ESSA-6

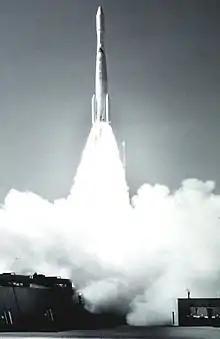

The satellite's electrical power was supplied by about 10,000 1x2 cm solar cells on the cover and 21 nickel-cadmium batteries.